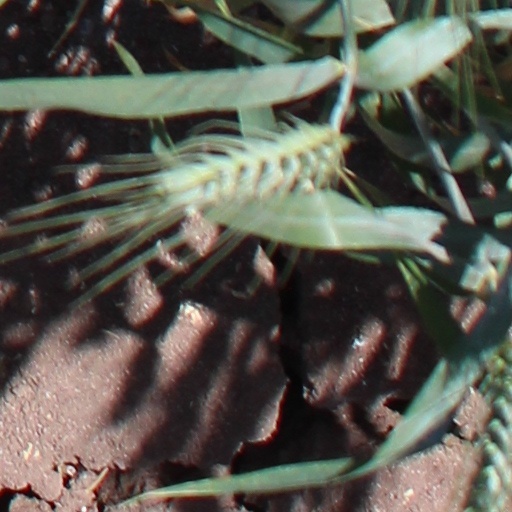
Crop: wheat